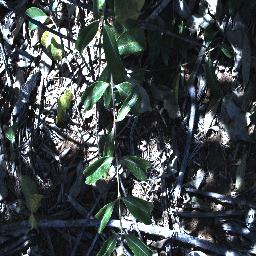
Label: rubber_vine